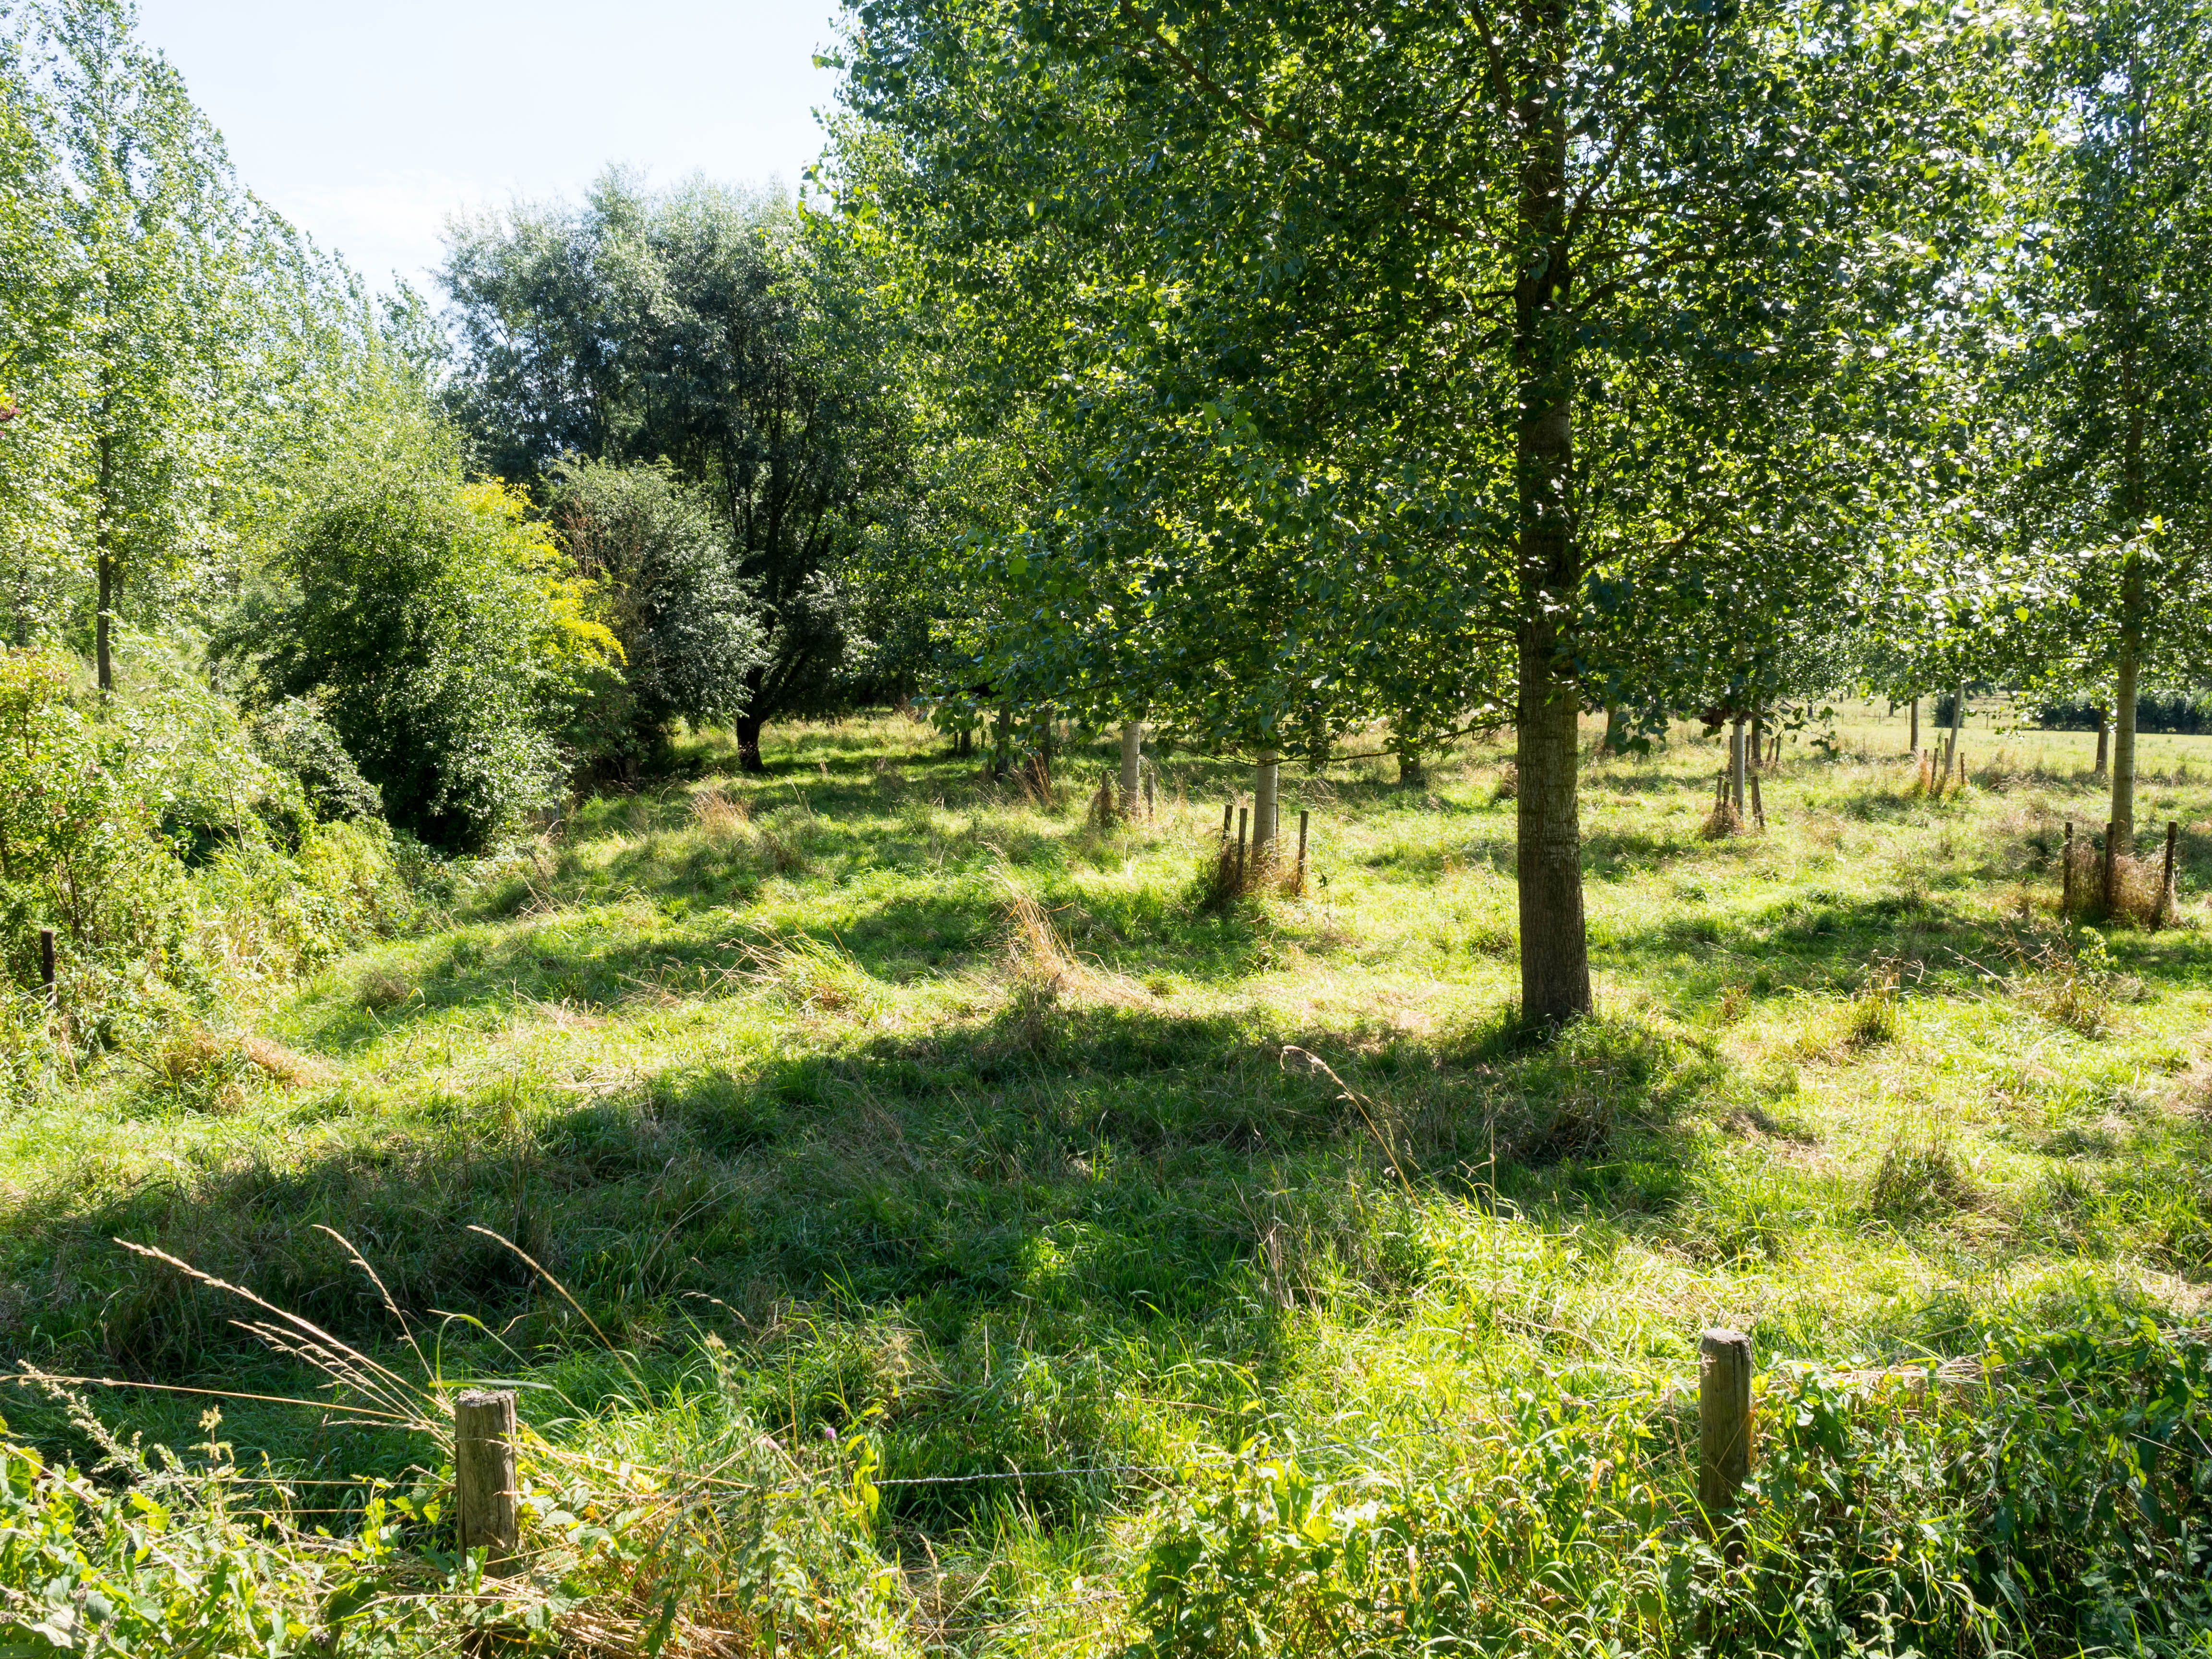
tree, forest, grass, trail, lawn, meadow, summer, green, pasture, shadow, belgium, trees, shrub, wetland, woodland, habitat, ecosystem, flanders, borgloon, nature reserve, biome, natural environment, temperate broadleaf and mixed forest, land lot